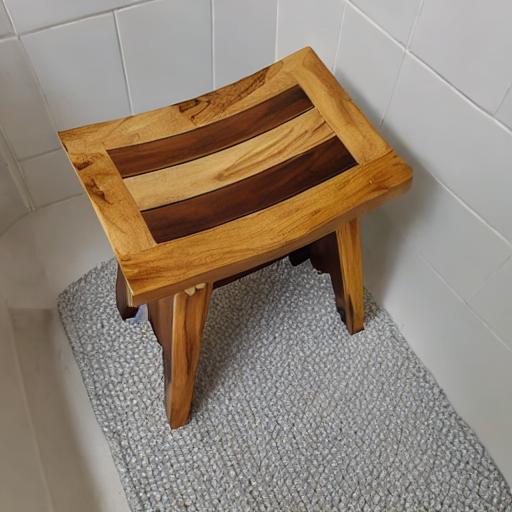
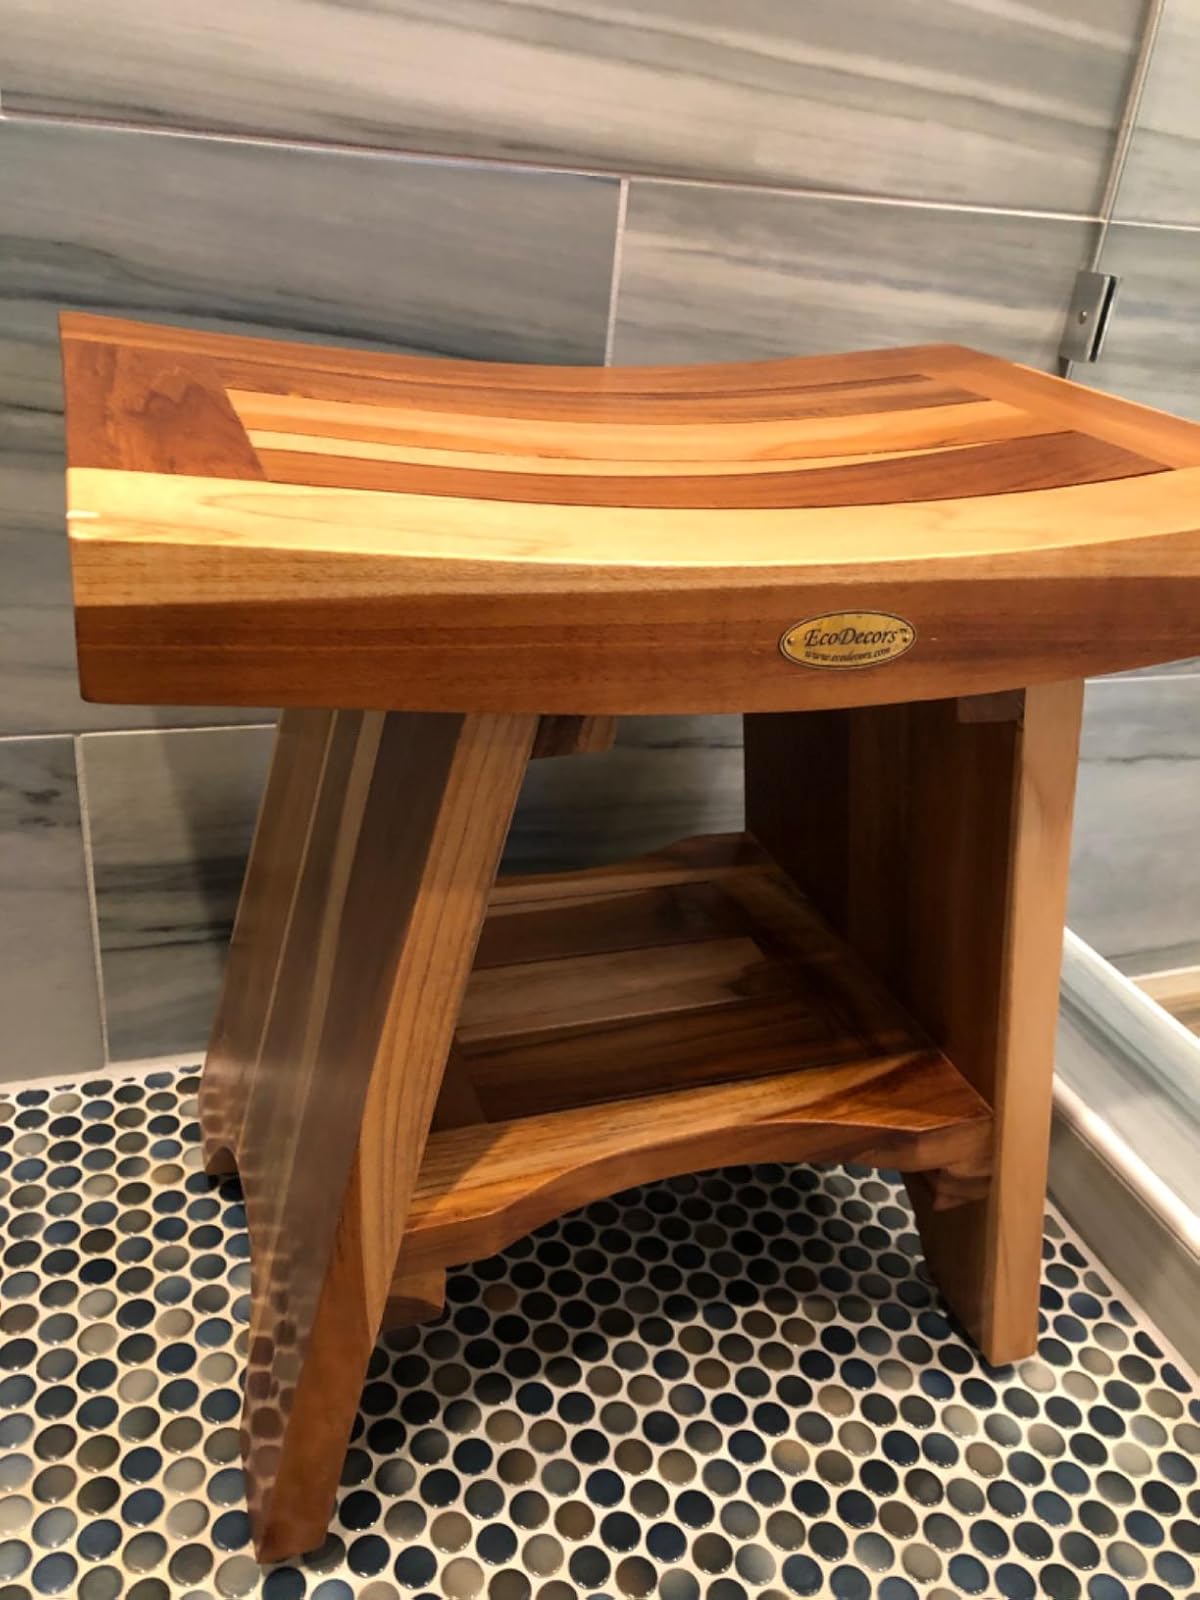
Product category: stool
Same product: no